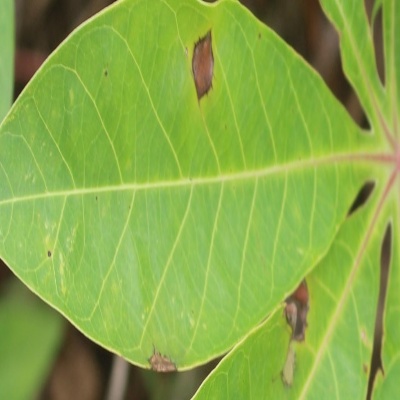
Crop: Cassava
Condition: brown spot